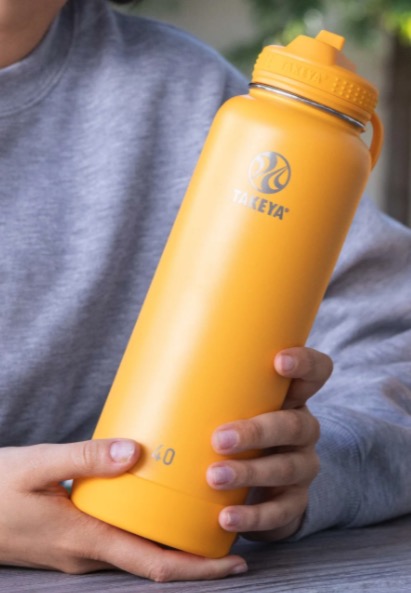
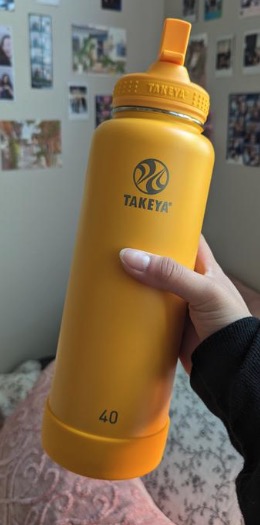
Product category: misc
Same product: yes